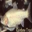
Label: trout